The First Men in the Moon

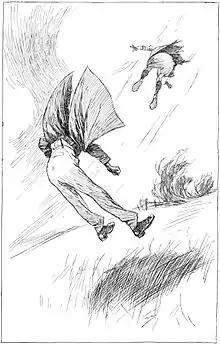
Frontispiece illustrationCaption: "I was progressing in great leaps and bounds". (Bedford and Cavor are caught in a violent windstorm caused by cavorite.)

The narrator is a London businessman named Bedford who withdraws to the countryside to write a play, by which he hopes to alleviate his financial problems. Bedford rents a small countryside house in Lympne, in Kent, where he wants to work in peace. He is bothered every afternoon, however, at precisely the same time, by a passer-by making odd noises. After two weeks Bedford accosts the man, who proves to be a reclusive physicist named Mr. Cavor. Bedford befriends Cavor when he learns he is developing a new material, "cavorite", which can negate the force of gravity. Bedford sees in the commercial production of cavorite a possible source of "wealth enough to work any sort of social revolution we fancied; we might own and order the whole world".